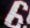
Number: 6